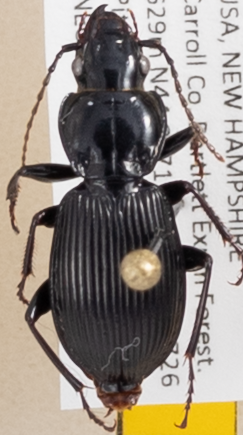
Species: Pterostichus coracinus
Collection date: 2019-06-26
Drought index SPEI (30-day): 0.362
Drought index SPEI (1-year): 1.22
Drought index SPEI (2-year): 0.998